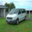
Label: automobile